Shekhar Mehta

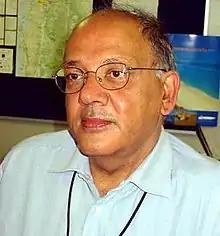

Shekhar Mehta (20 June 1945 – 12 April 2006) was a Ugandan-born Kenyan rally driver. He won the Safari Rally a record five times (1973, 1979–82), including four consecutively, and in 1981 finished fifth in the World Rally Championship.